National Day of the People's Republic of China

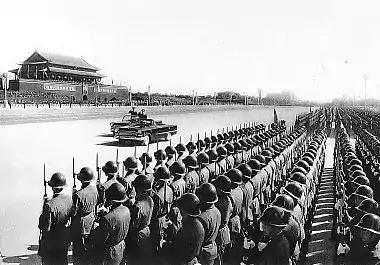
Marshal Lin Biao surveying the soldiers during the 10th anniversary military parade in 1959.

The special civil-military parade of the People's Liberation Army, People's Armed Police and the Militia together with representatives of the people of all walks of life including the Young Pioneers of China is held on special years in the morning of National Day itself. It has been televised on China Central Television since 1984 (and broadcast around the world from that year as well via satellite and cable television), is a key highlight of the national celebrations in Beijing. The parade was annual from 1950 to 1959 and terminated until 1984. There was a parade planned for 1989 but was cancelled following the June 4th crackdown. Parades were held again in 1999 and 2009.